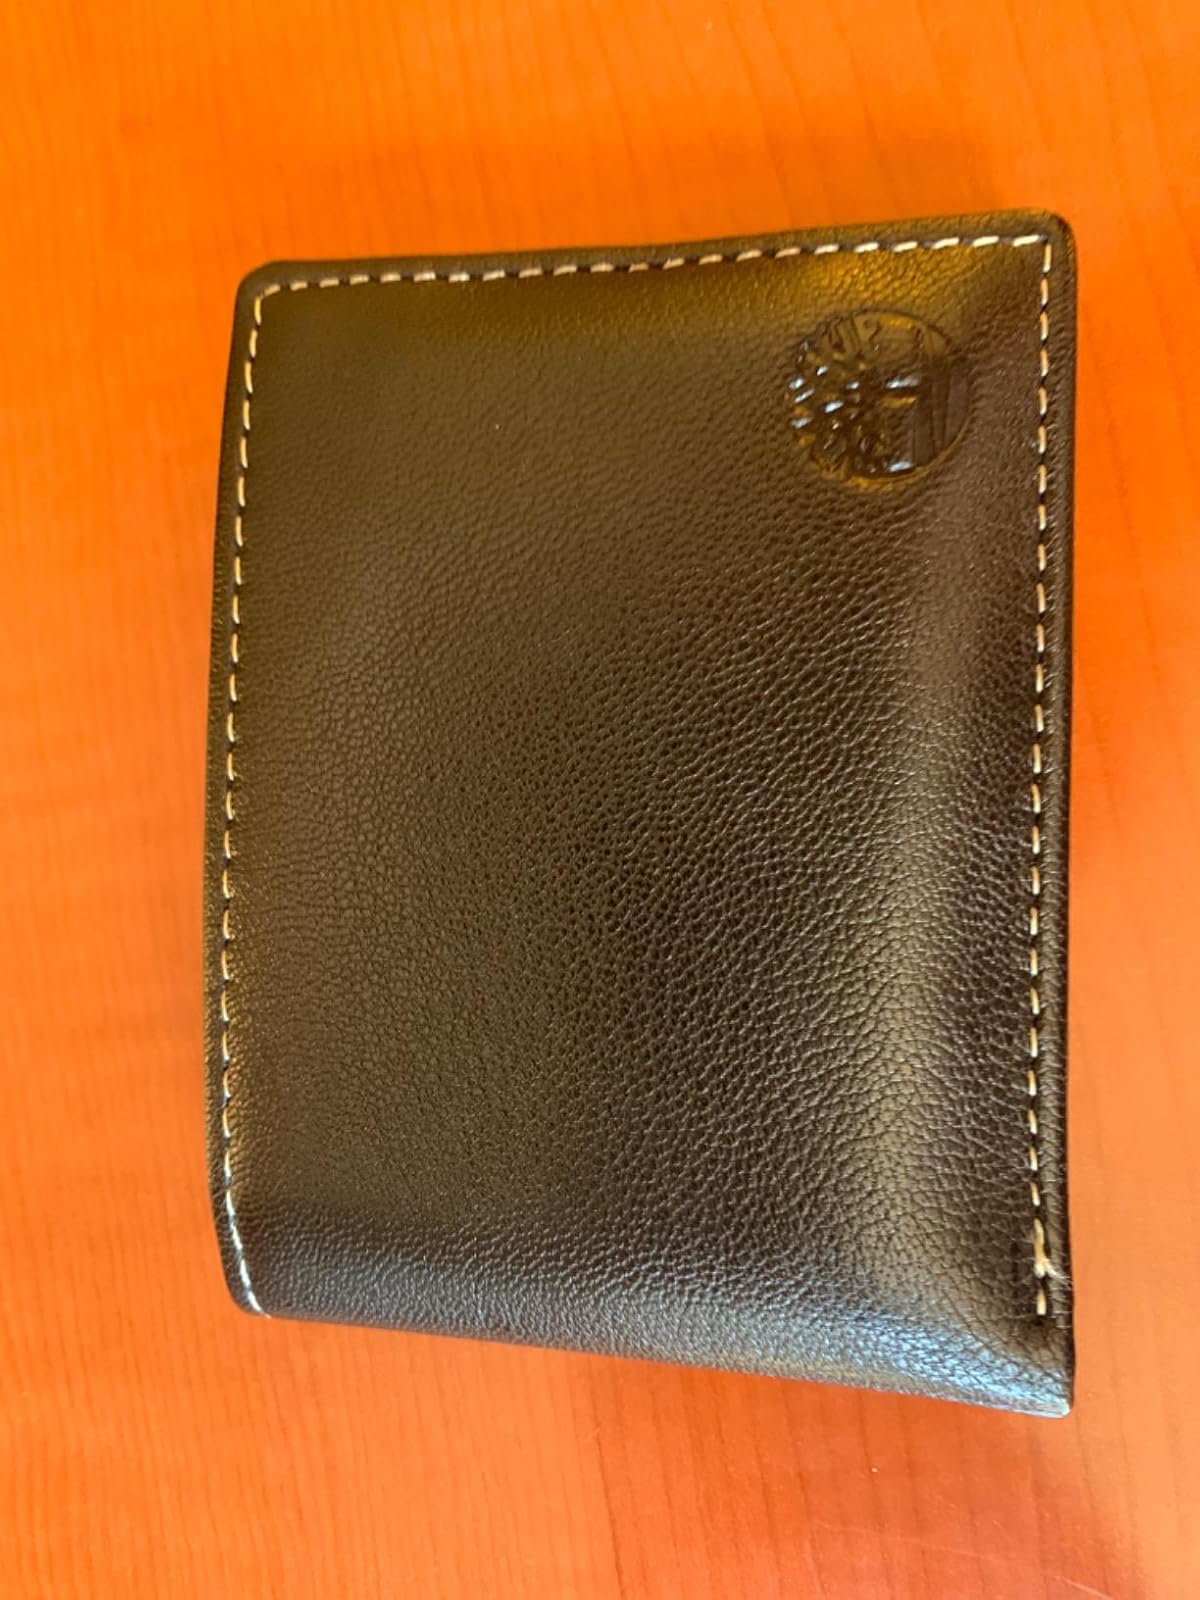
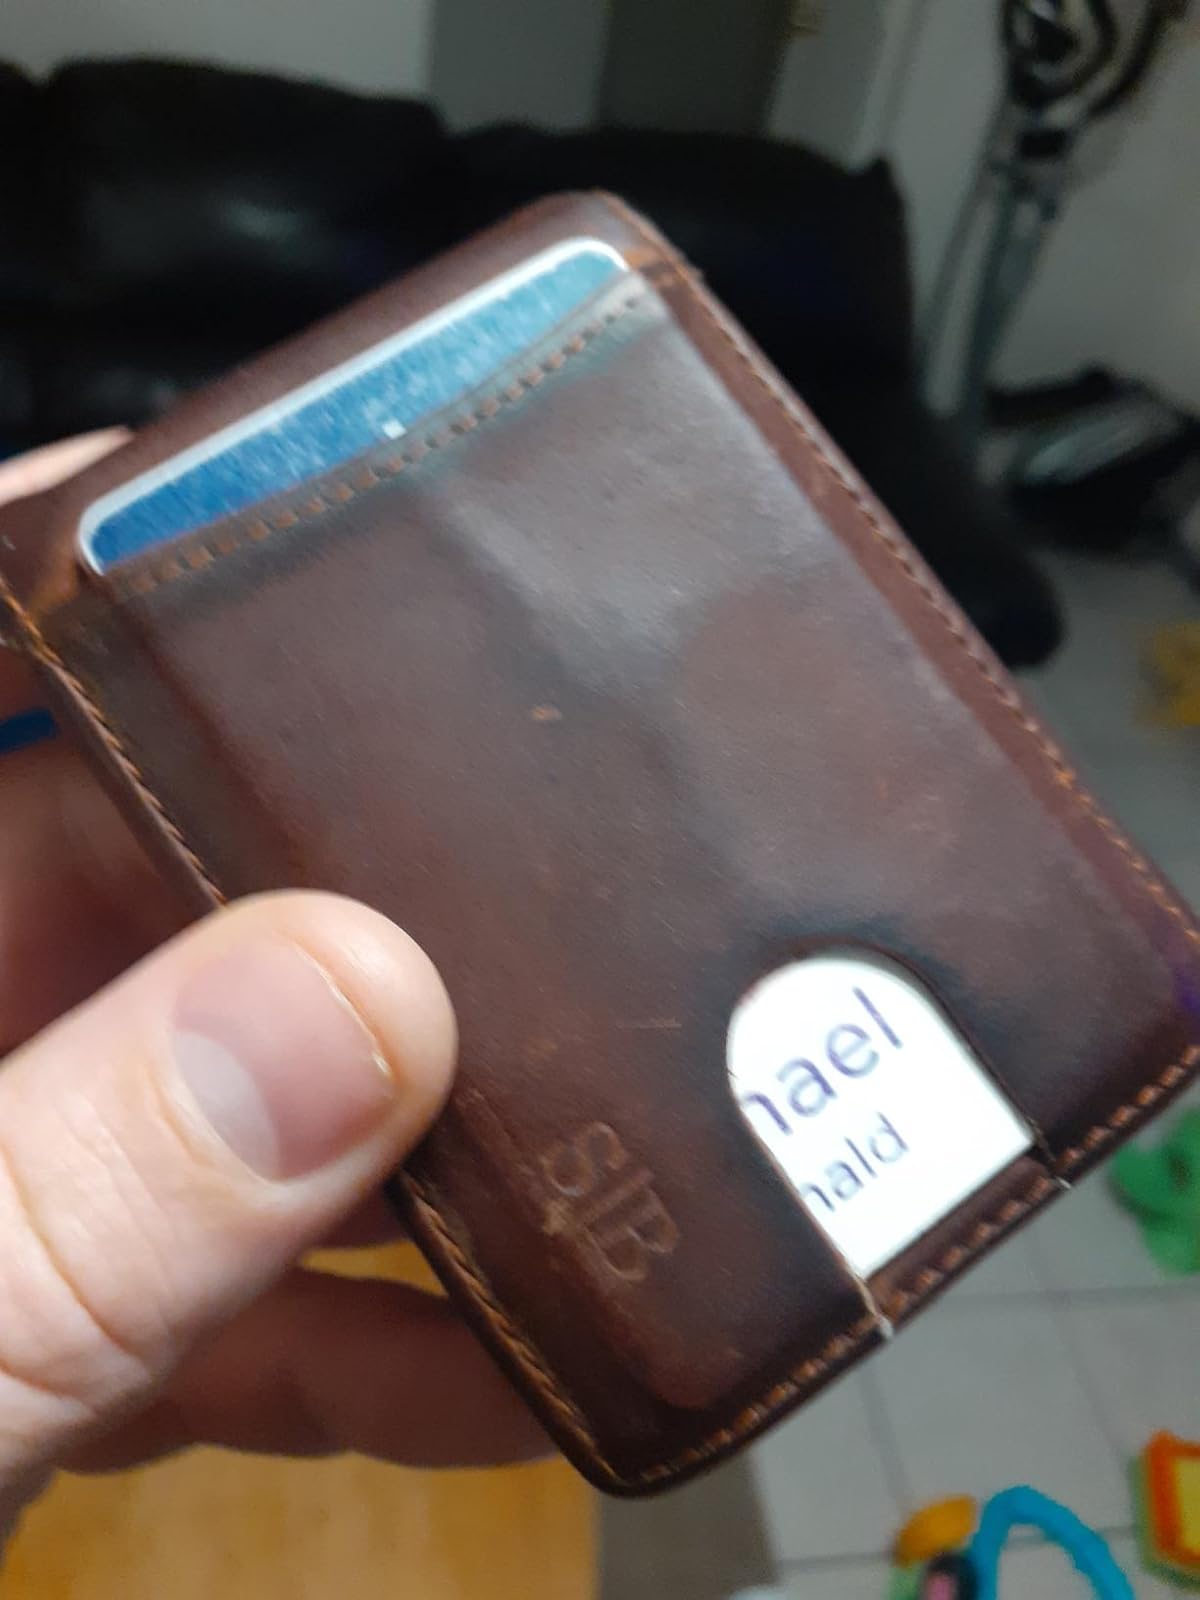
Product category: accessories_wallet
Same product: no